Climate of the British Isles

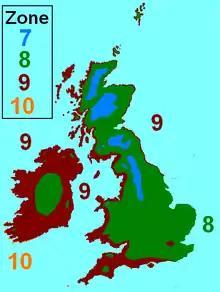
Hardiness zones in the British Isles

The British Isles are an archipelago off the northwest coast of Europe, consisting of the islands of Great Britain and Ireland along with smaller surrounding ones. Its position allows dry continental air from Eurasia to meet wetter air from the Atlantic Ocean, which causes the weather to be highly variable, often changing many times during the day. It is defined as a temperate oceanic climate, or Cfb on the Köppen climate classification system. It is significantly warmer than other regions on the same latitude generally thought to be due to the warmth provided by the Gulf Stream; however there is an alternative hypothesis that it is caused by the Rocky Mountains and the heat storing capabilities of the North Atlantic Ocean. Temperatures do not often switch between great extremes, with warm summers and mild winters.